Fabric Orthodox Synagogue

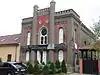
The synagogue, currently a funeral home

The Fabric Orthodox Synagogue is a former Orthodox Jewish synagogue, located at 16 Ion Creangă Street, in the Fabric district of Timișoara, Romania. It was built between 1885 and 1889 for the Autonomous Orthodox Jewish Community. The synagogue is referred to as the "Orthodox Synagogue" to distinguish it from the New Synagogue also located in Fabric.